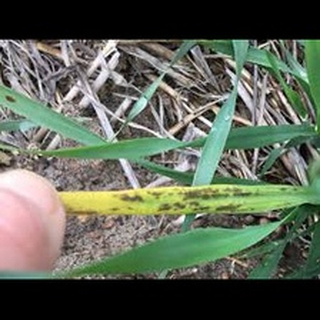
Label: wheat_leaf_blight